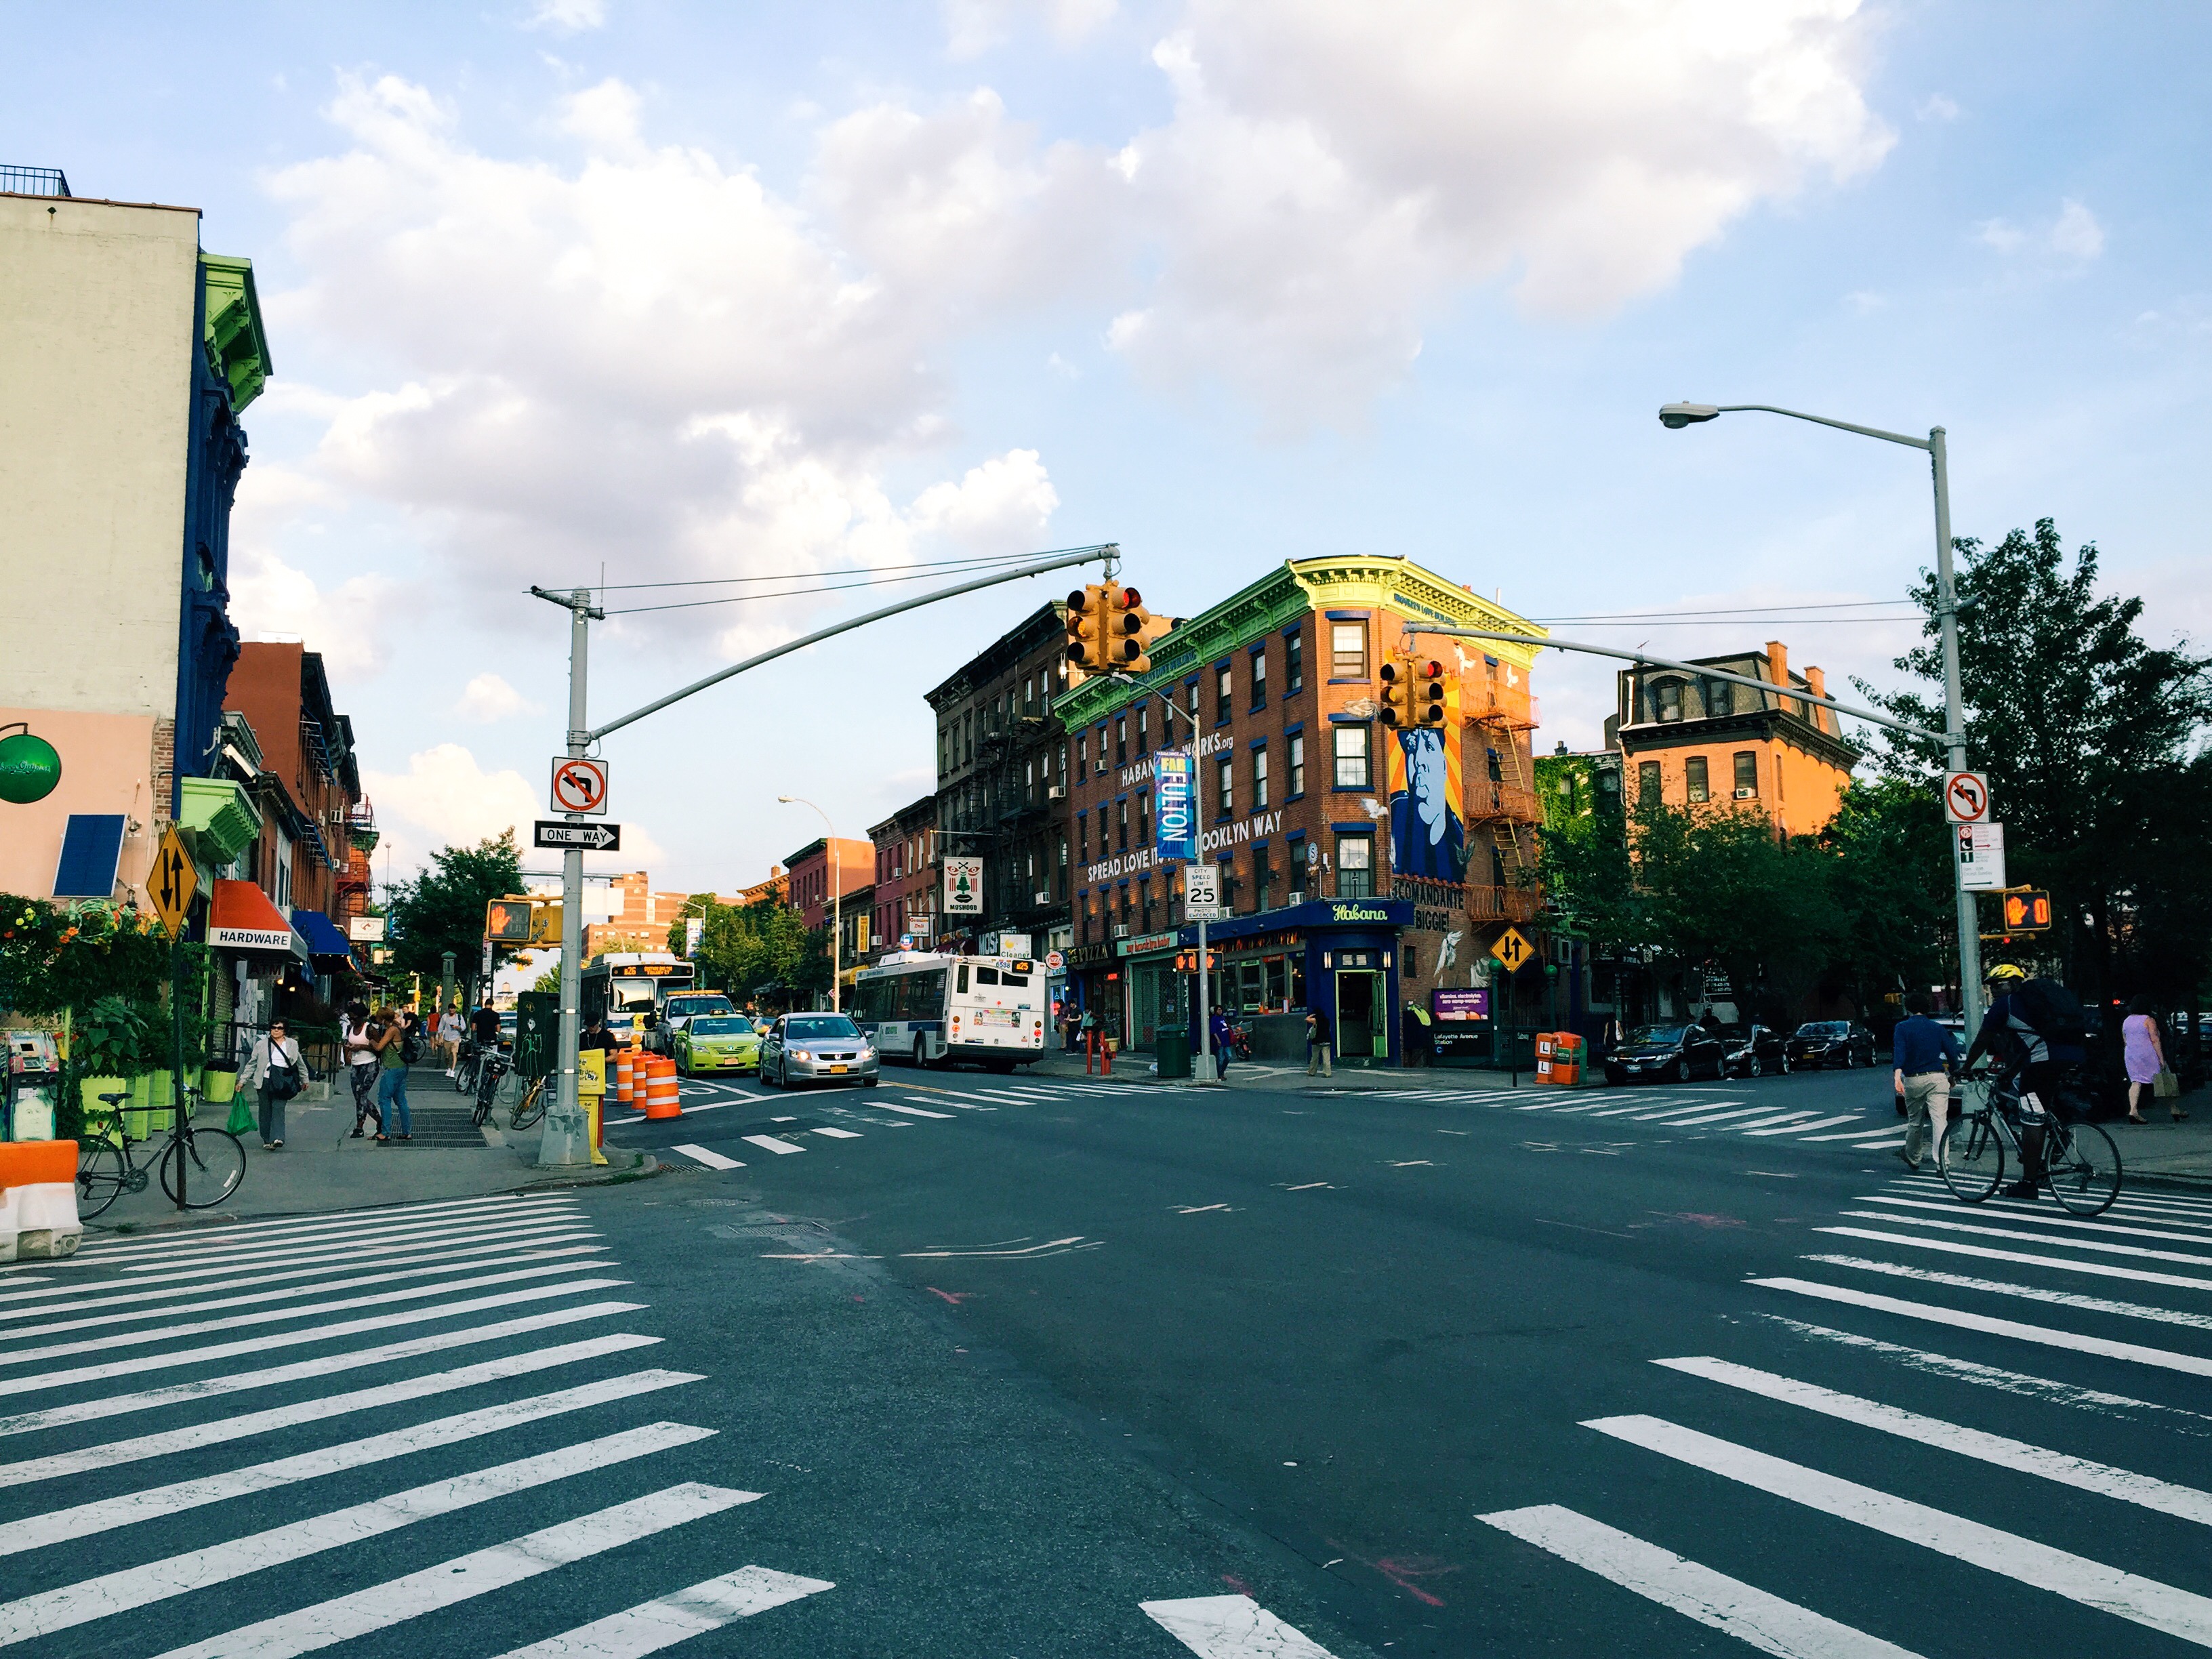
pedestrian, boardwalk, road, street, town, city, walkway, cityscape, downtown, suburb, lane, infrastructure, town square, neighbourhood, pedestrian crossing, urban area, residential area, human settlement, nonbuilding structure